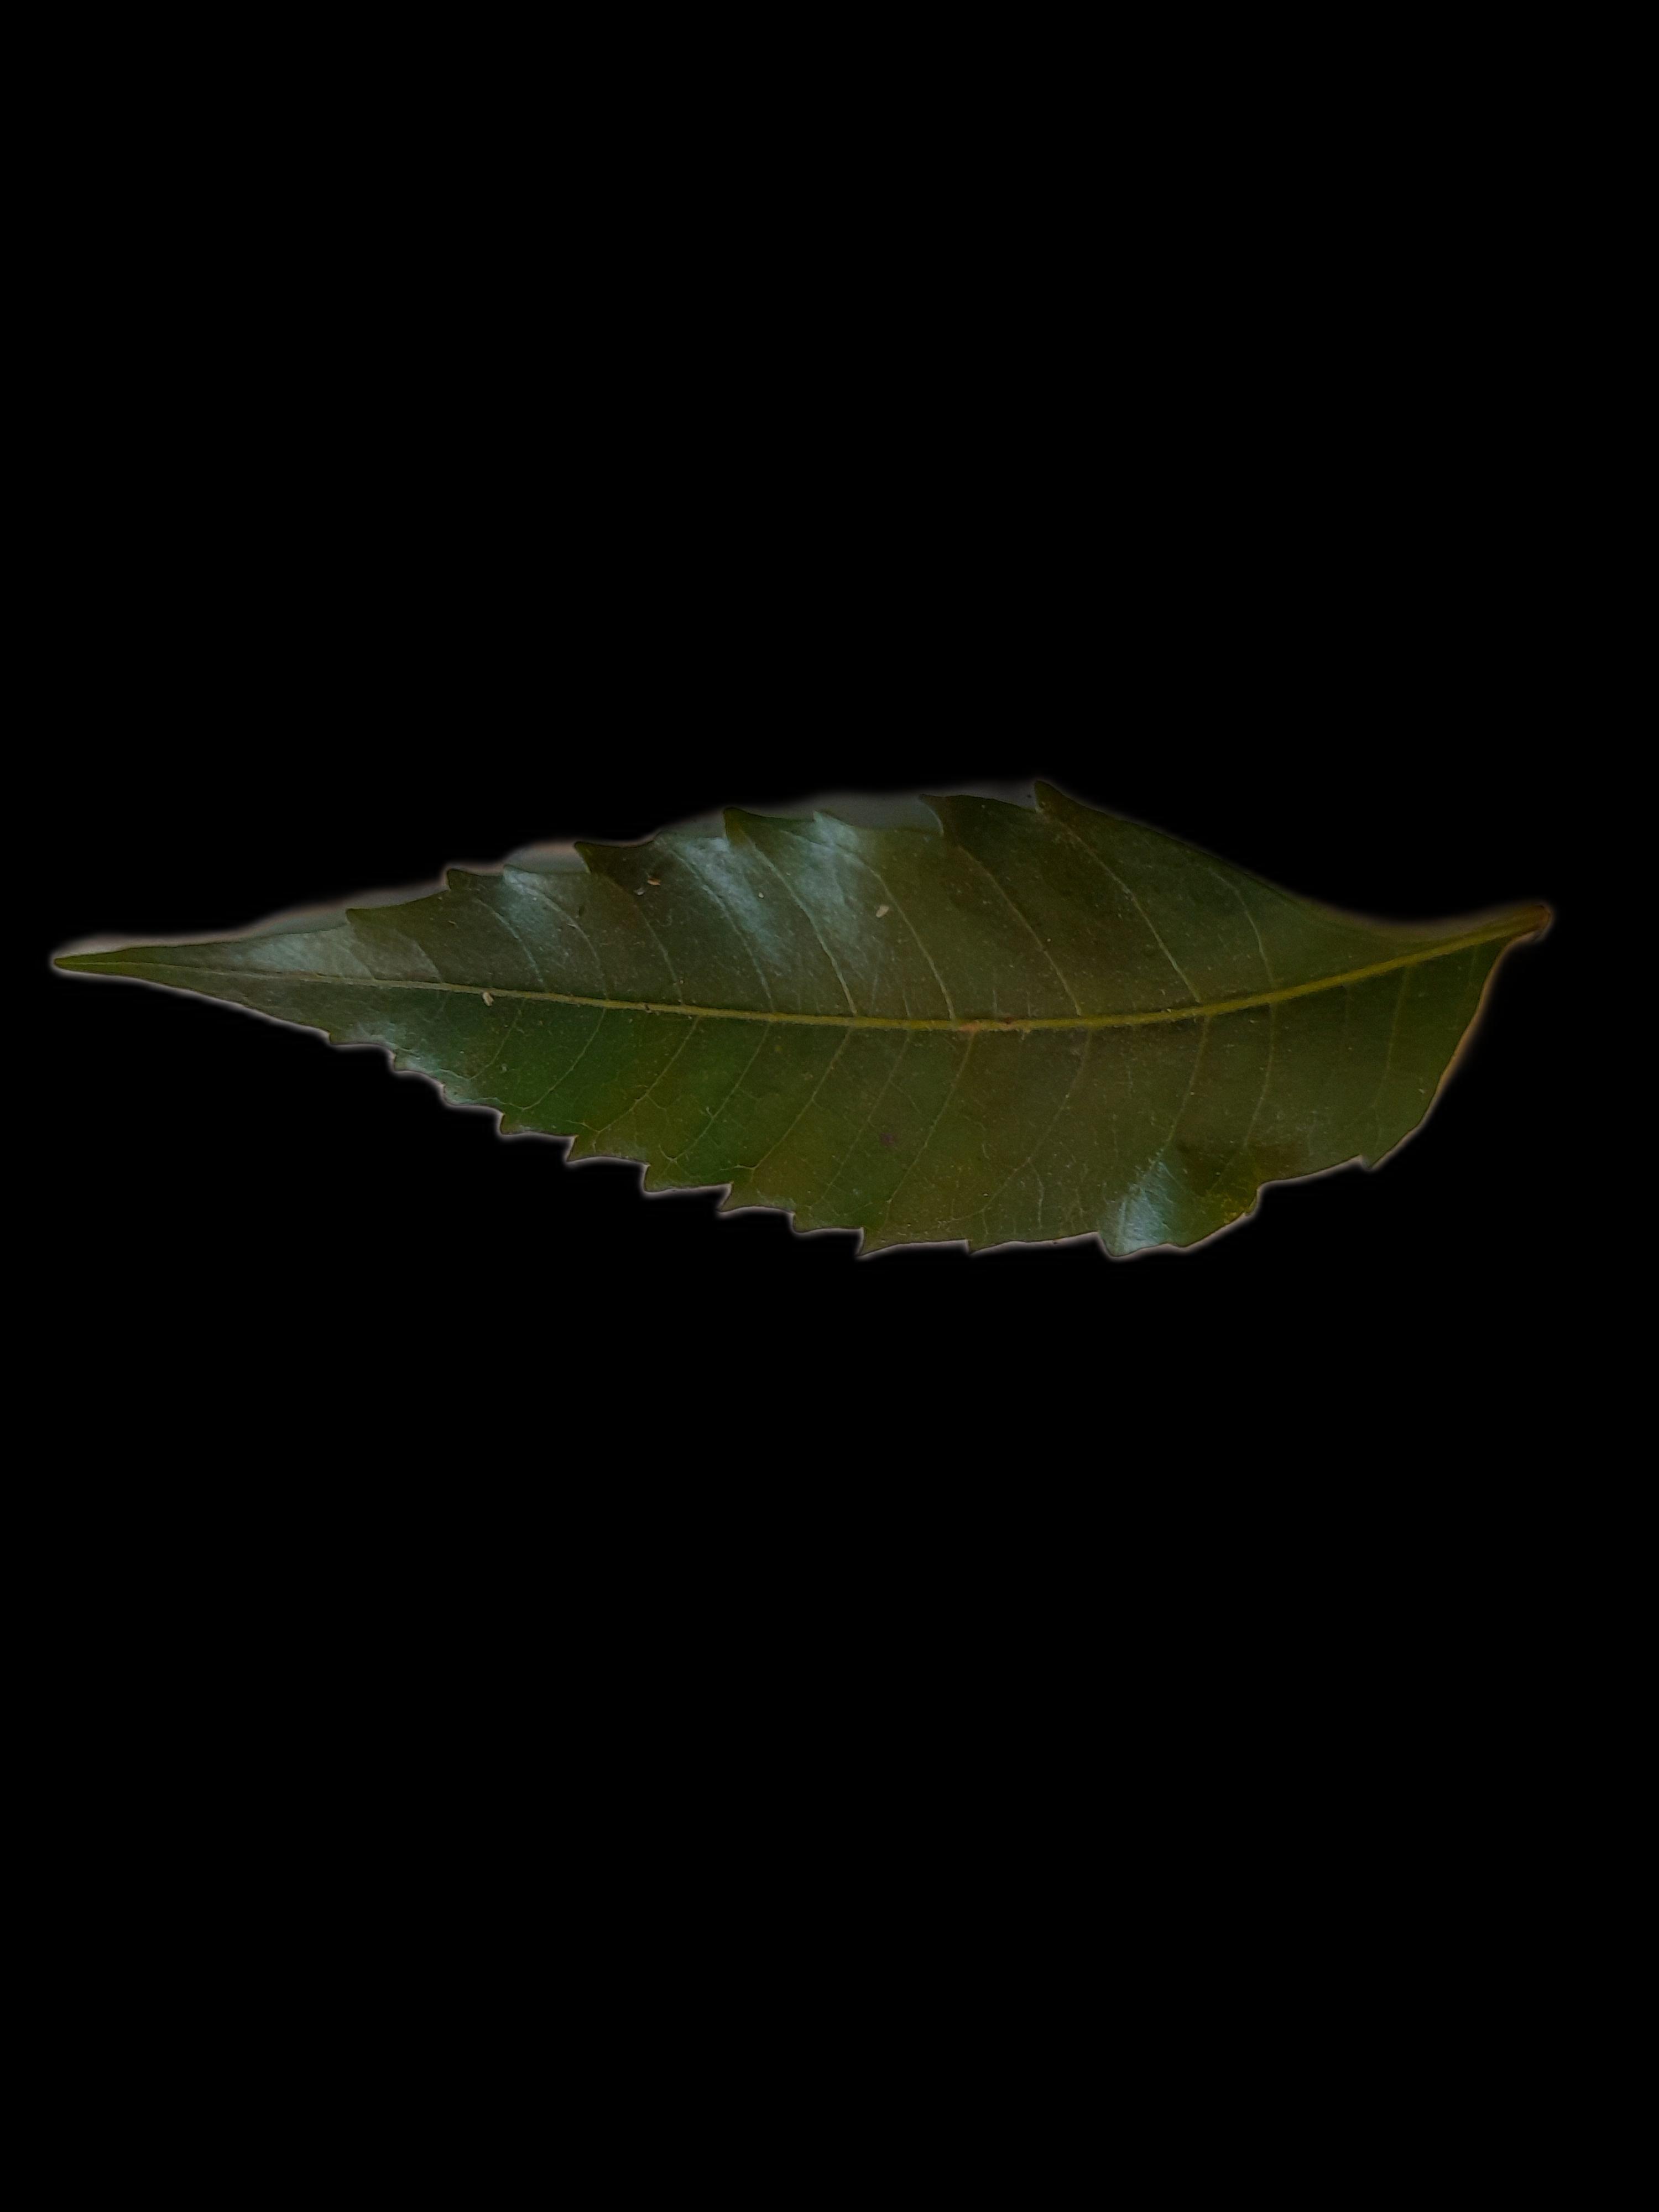
Plant: Neem